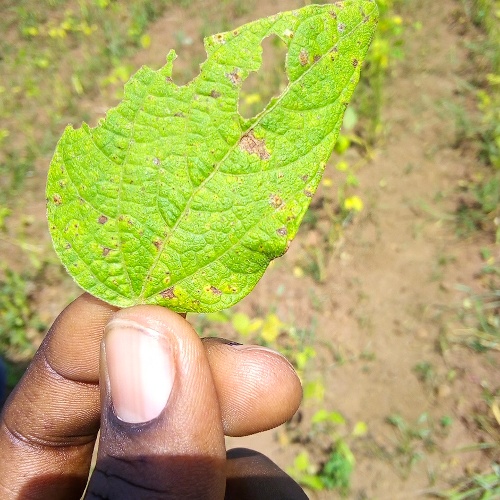
Leaf condition: angular_leaf_spot